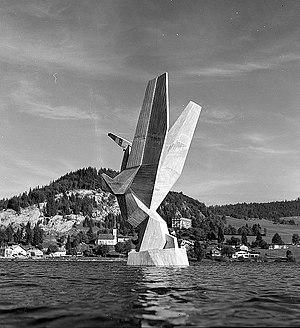
Cheval ailé installé au lac de Joux (1959)
André Alfred Lasserre, né le 9 septembre 1902 à Veyrier et mort le 3 février 1981 à Lausanne, est un sculpteur suisse.